Talbingo, New South Wales

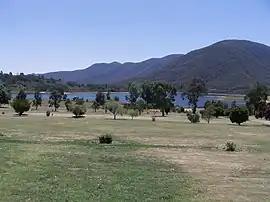
Overlooking the Talbingo golf course towards Jounama Dam (December 2005)

Talbingo is a small town in New South Wales, Australia at the edge of the Snowy Mountains on the Snowy Mountains Highway. The town is 410 metres above sea level. It is on the Tumut River, which has been inundated by Jounama Pondage.